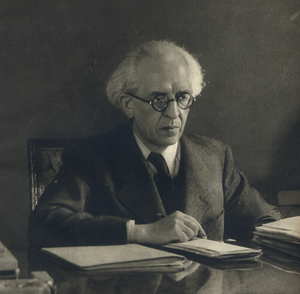
Vojtech Tuka est un homme d'État slovaque. Il est né le 4 juillet 1880 à Štiavnické Bane et exécuté le 20 août 1946 à Bratislava.